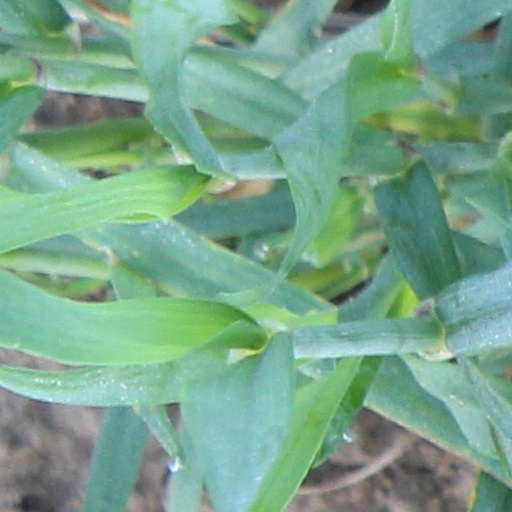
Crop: wheat